Wihtburh

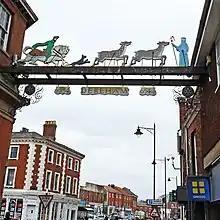
Dereham's town sign, showing the legend of Wihtburh

After the death of her father in , Wihtburh built a convent in Dereham, Norfolk. In the hagiographical account of Æthelthryth's life in the , Wihtburh is said to have "voluntarily elected to live in solitude near Dereham".